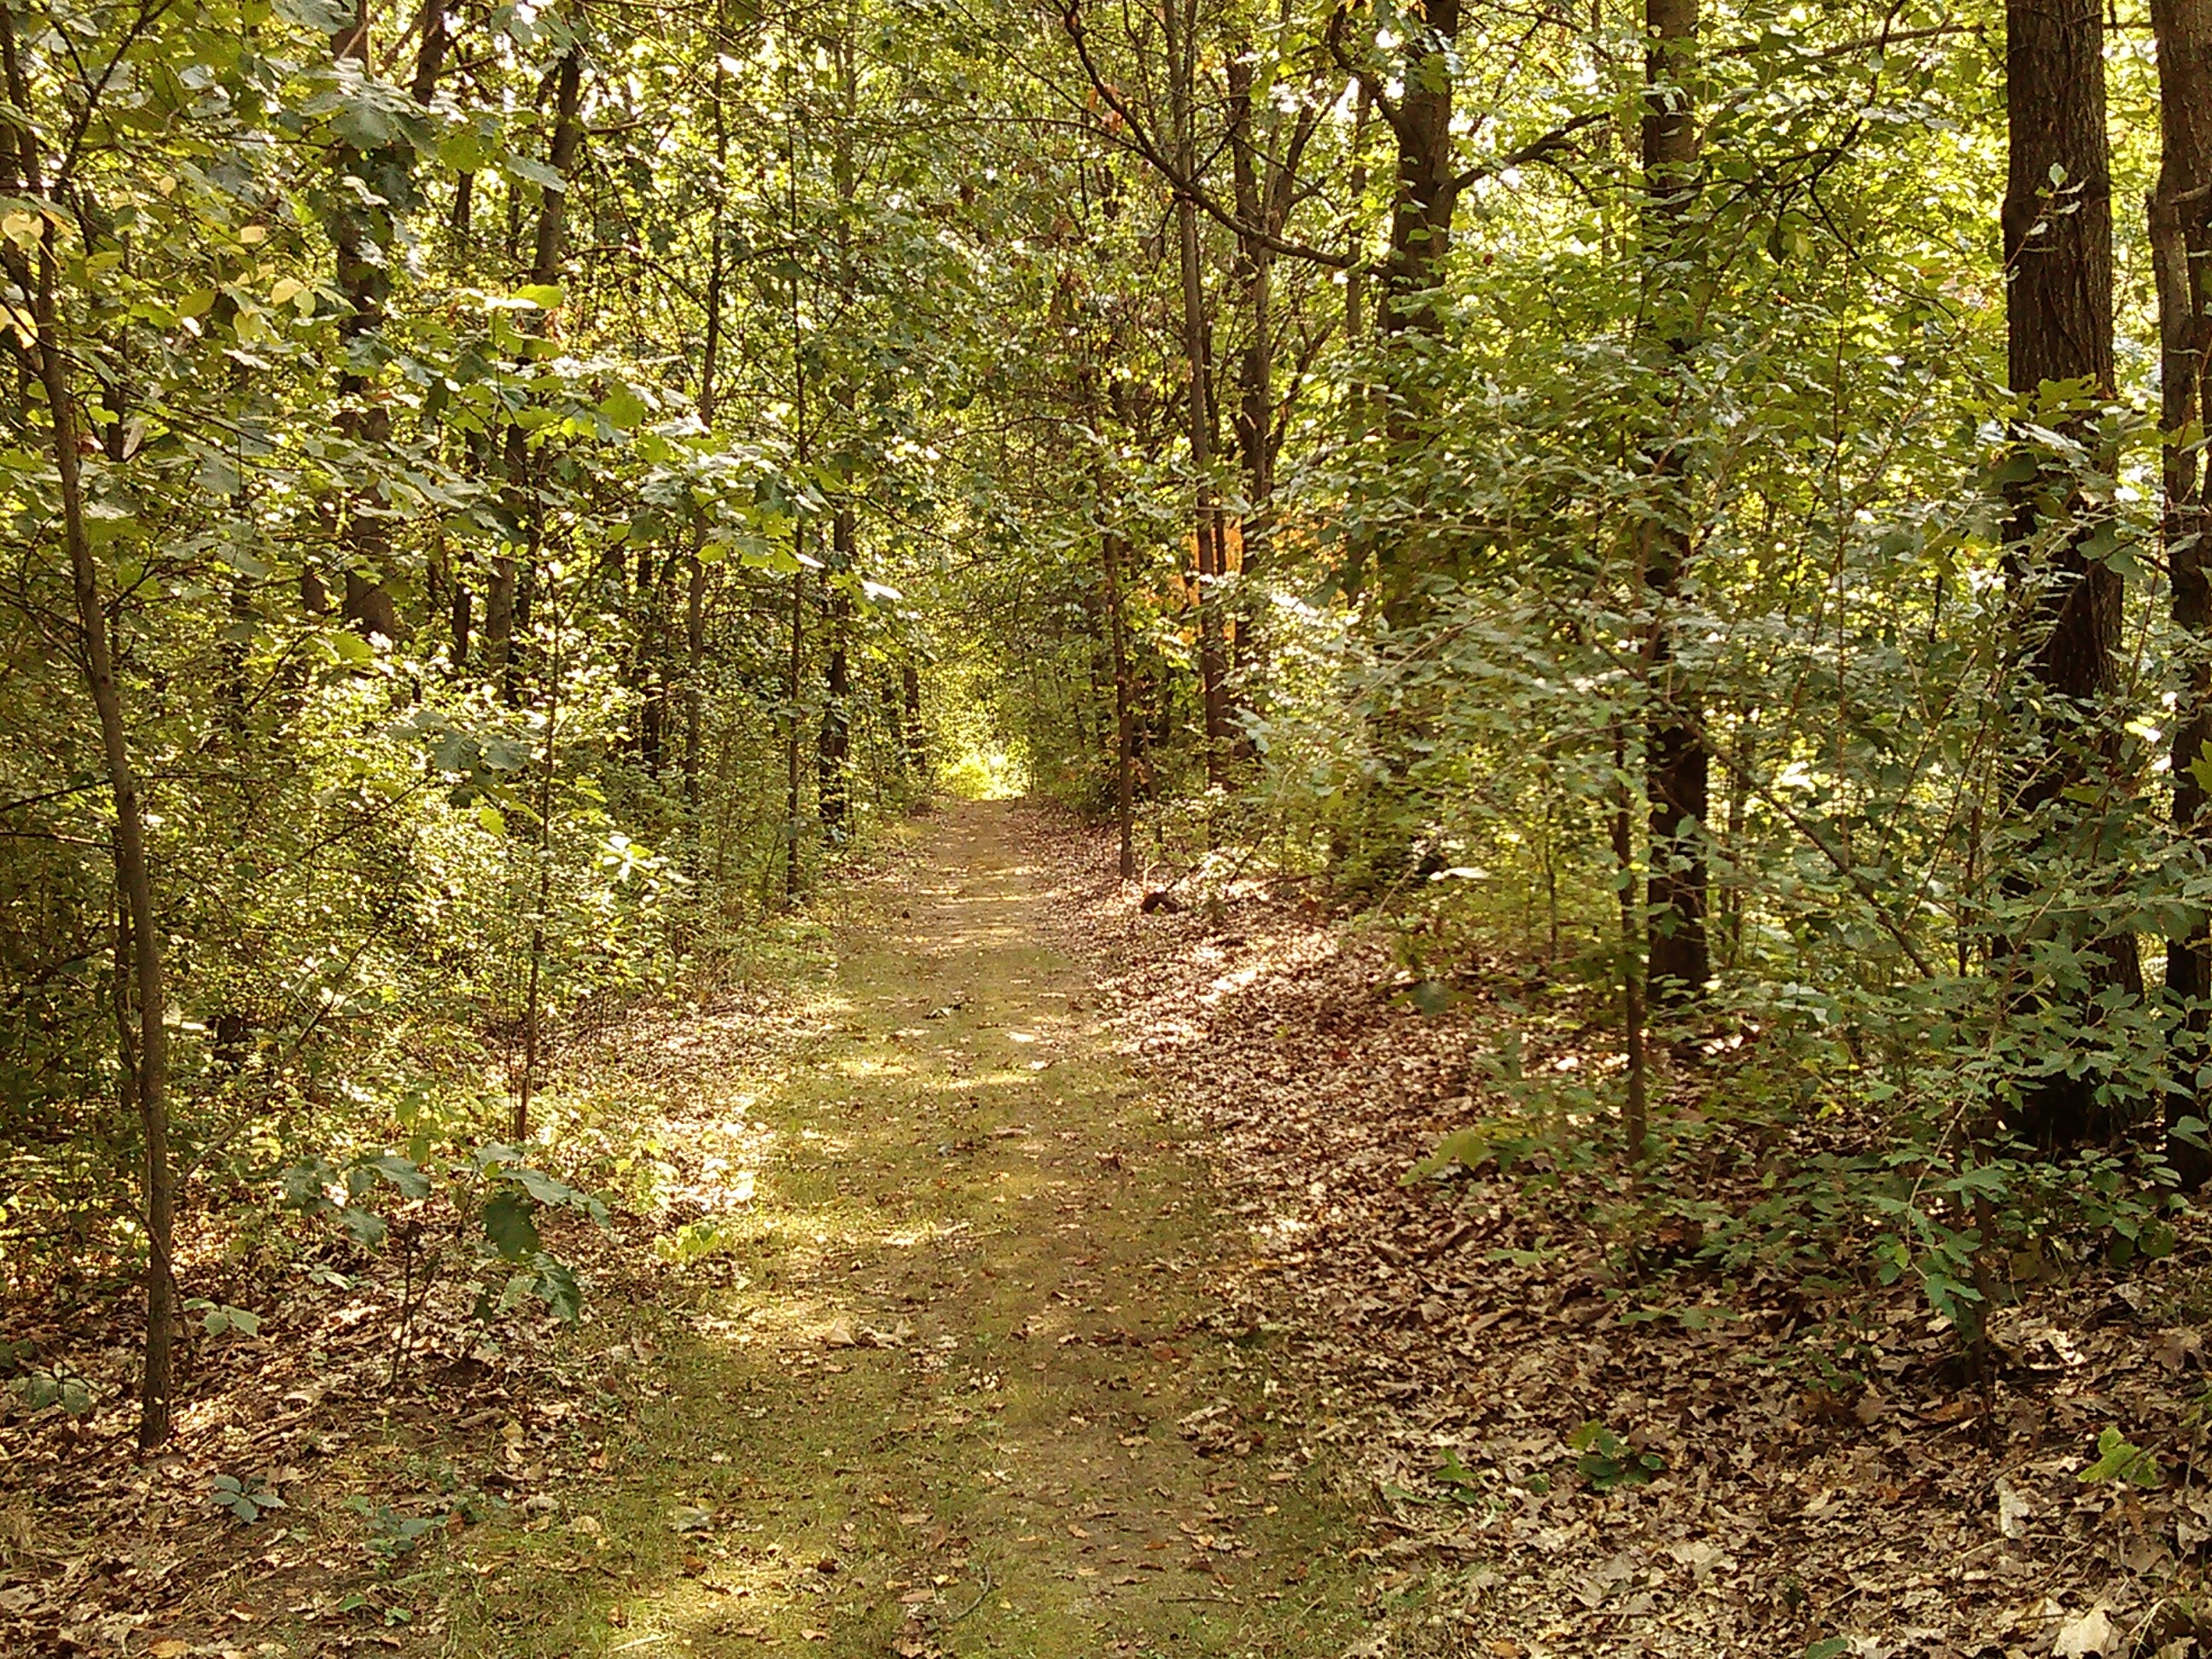
tree, nature, forest, path, outdoor, wilderness, walking, light, wood, sun, hiking, trail, meadow, sunlight, leaf, walk, hike, autumn, ridge, deciduous, beautiful, woodland, habitat, footpath, ecosystem, biome, old growth forest, natural environment, temperate broadleaf and mixed forest, temperate coniferous forest